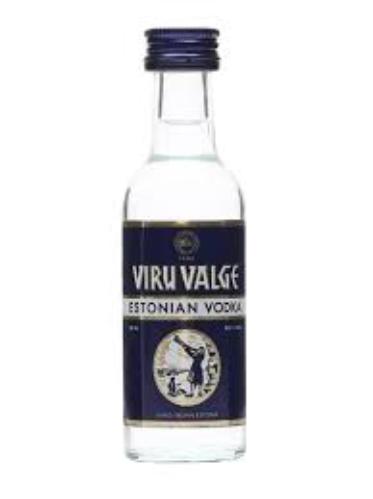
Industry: Food